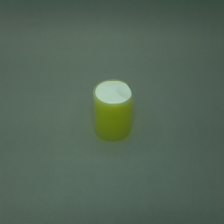
Color: green
Cap type: disc/press top cap